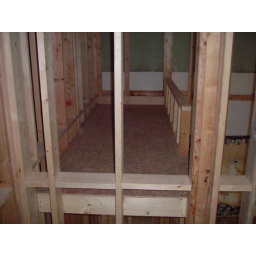
loft bed in 2nd bedroom